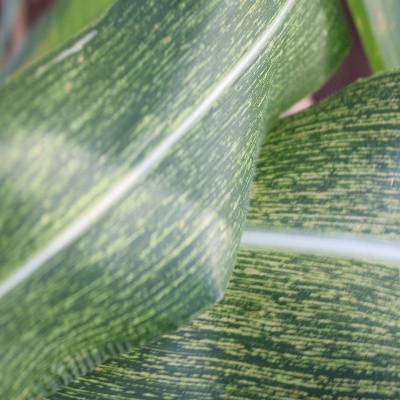
Crop: Maize
Condition: streak virus